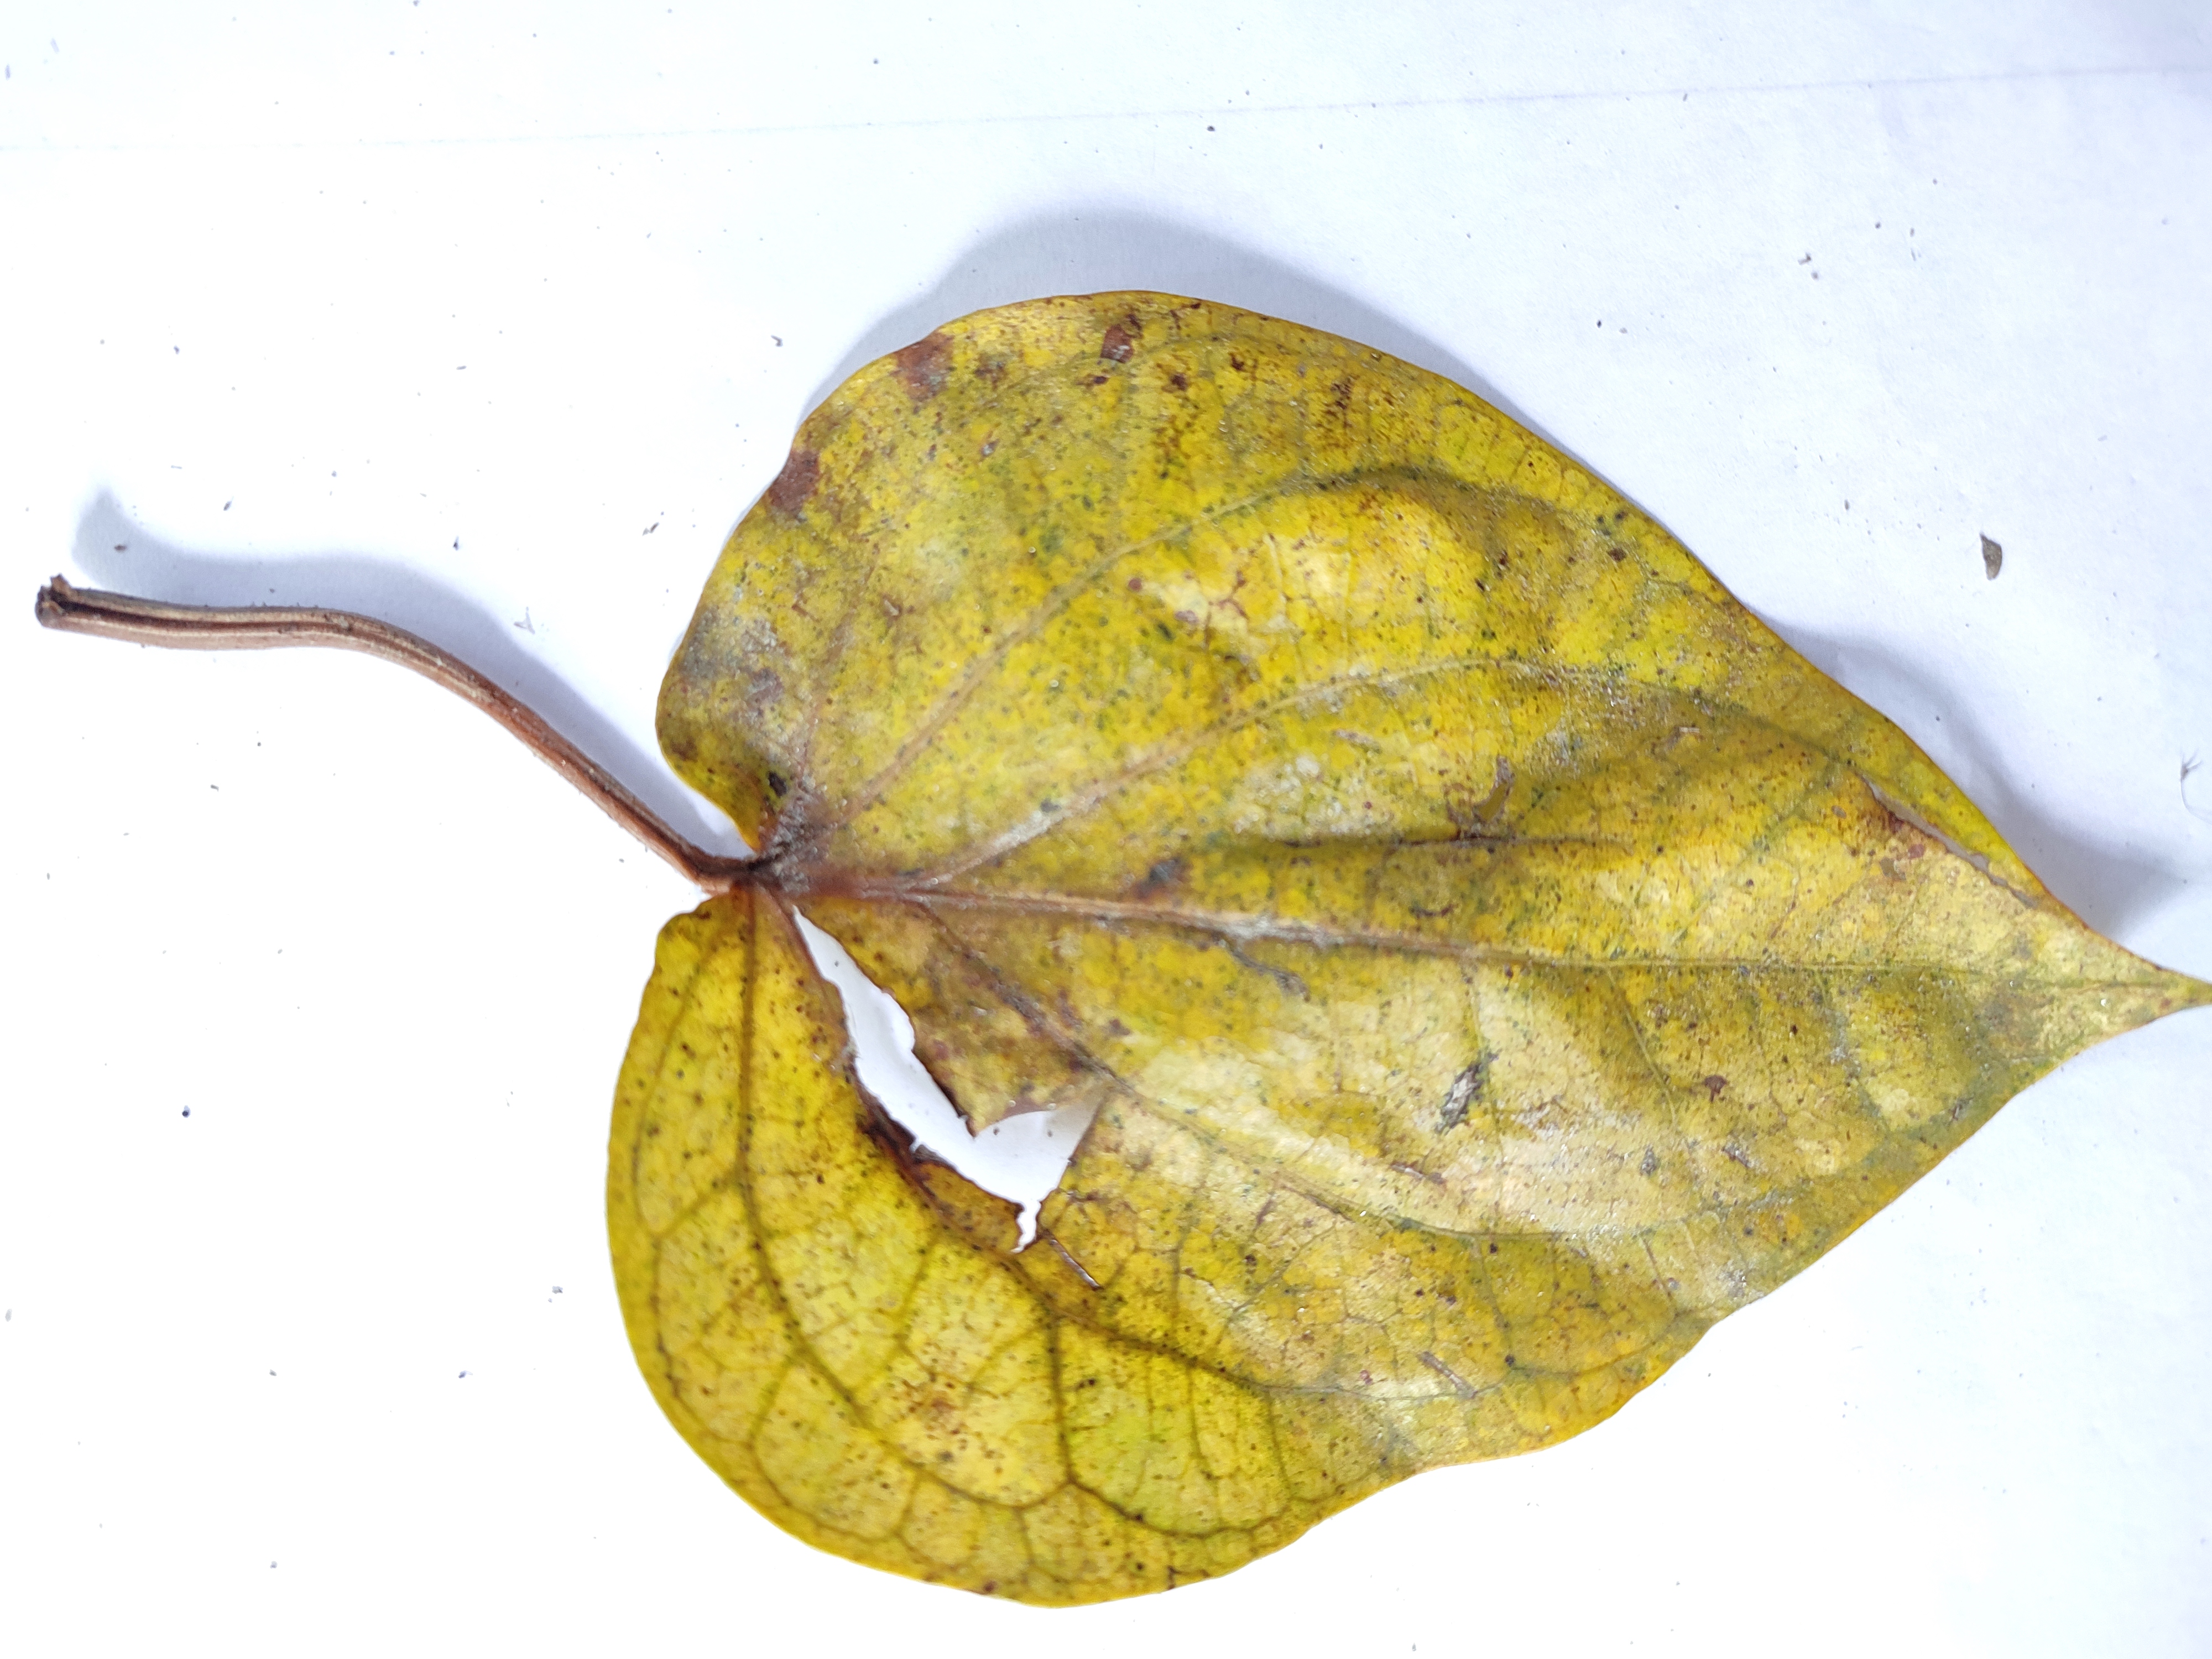
Label: Dried_Leaf